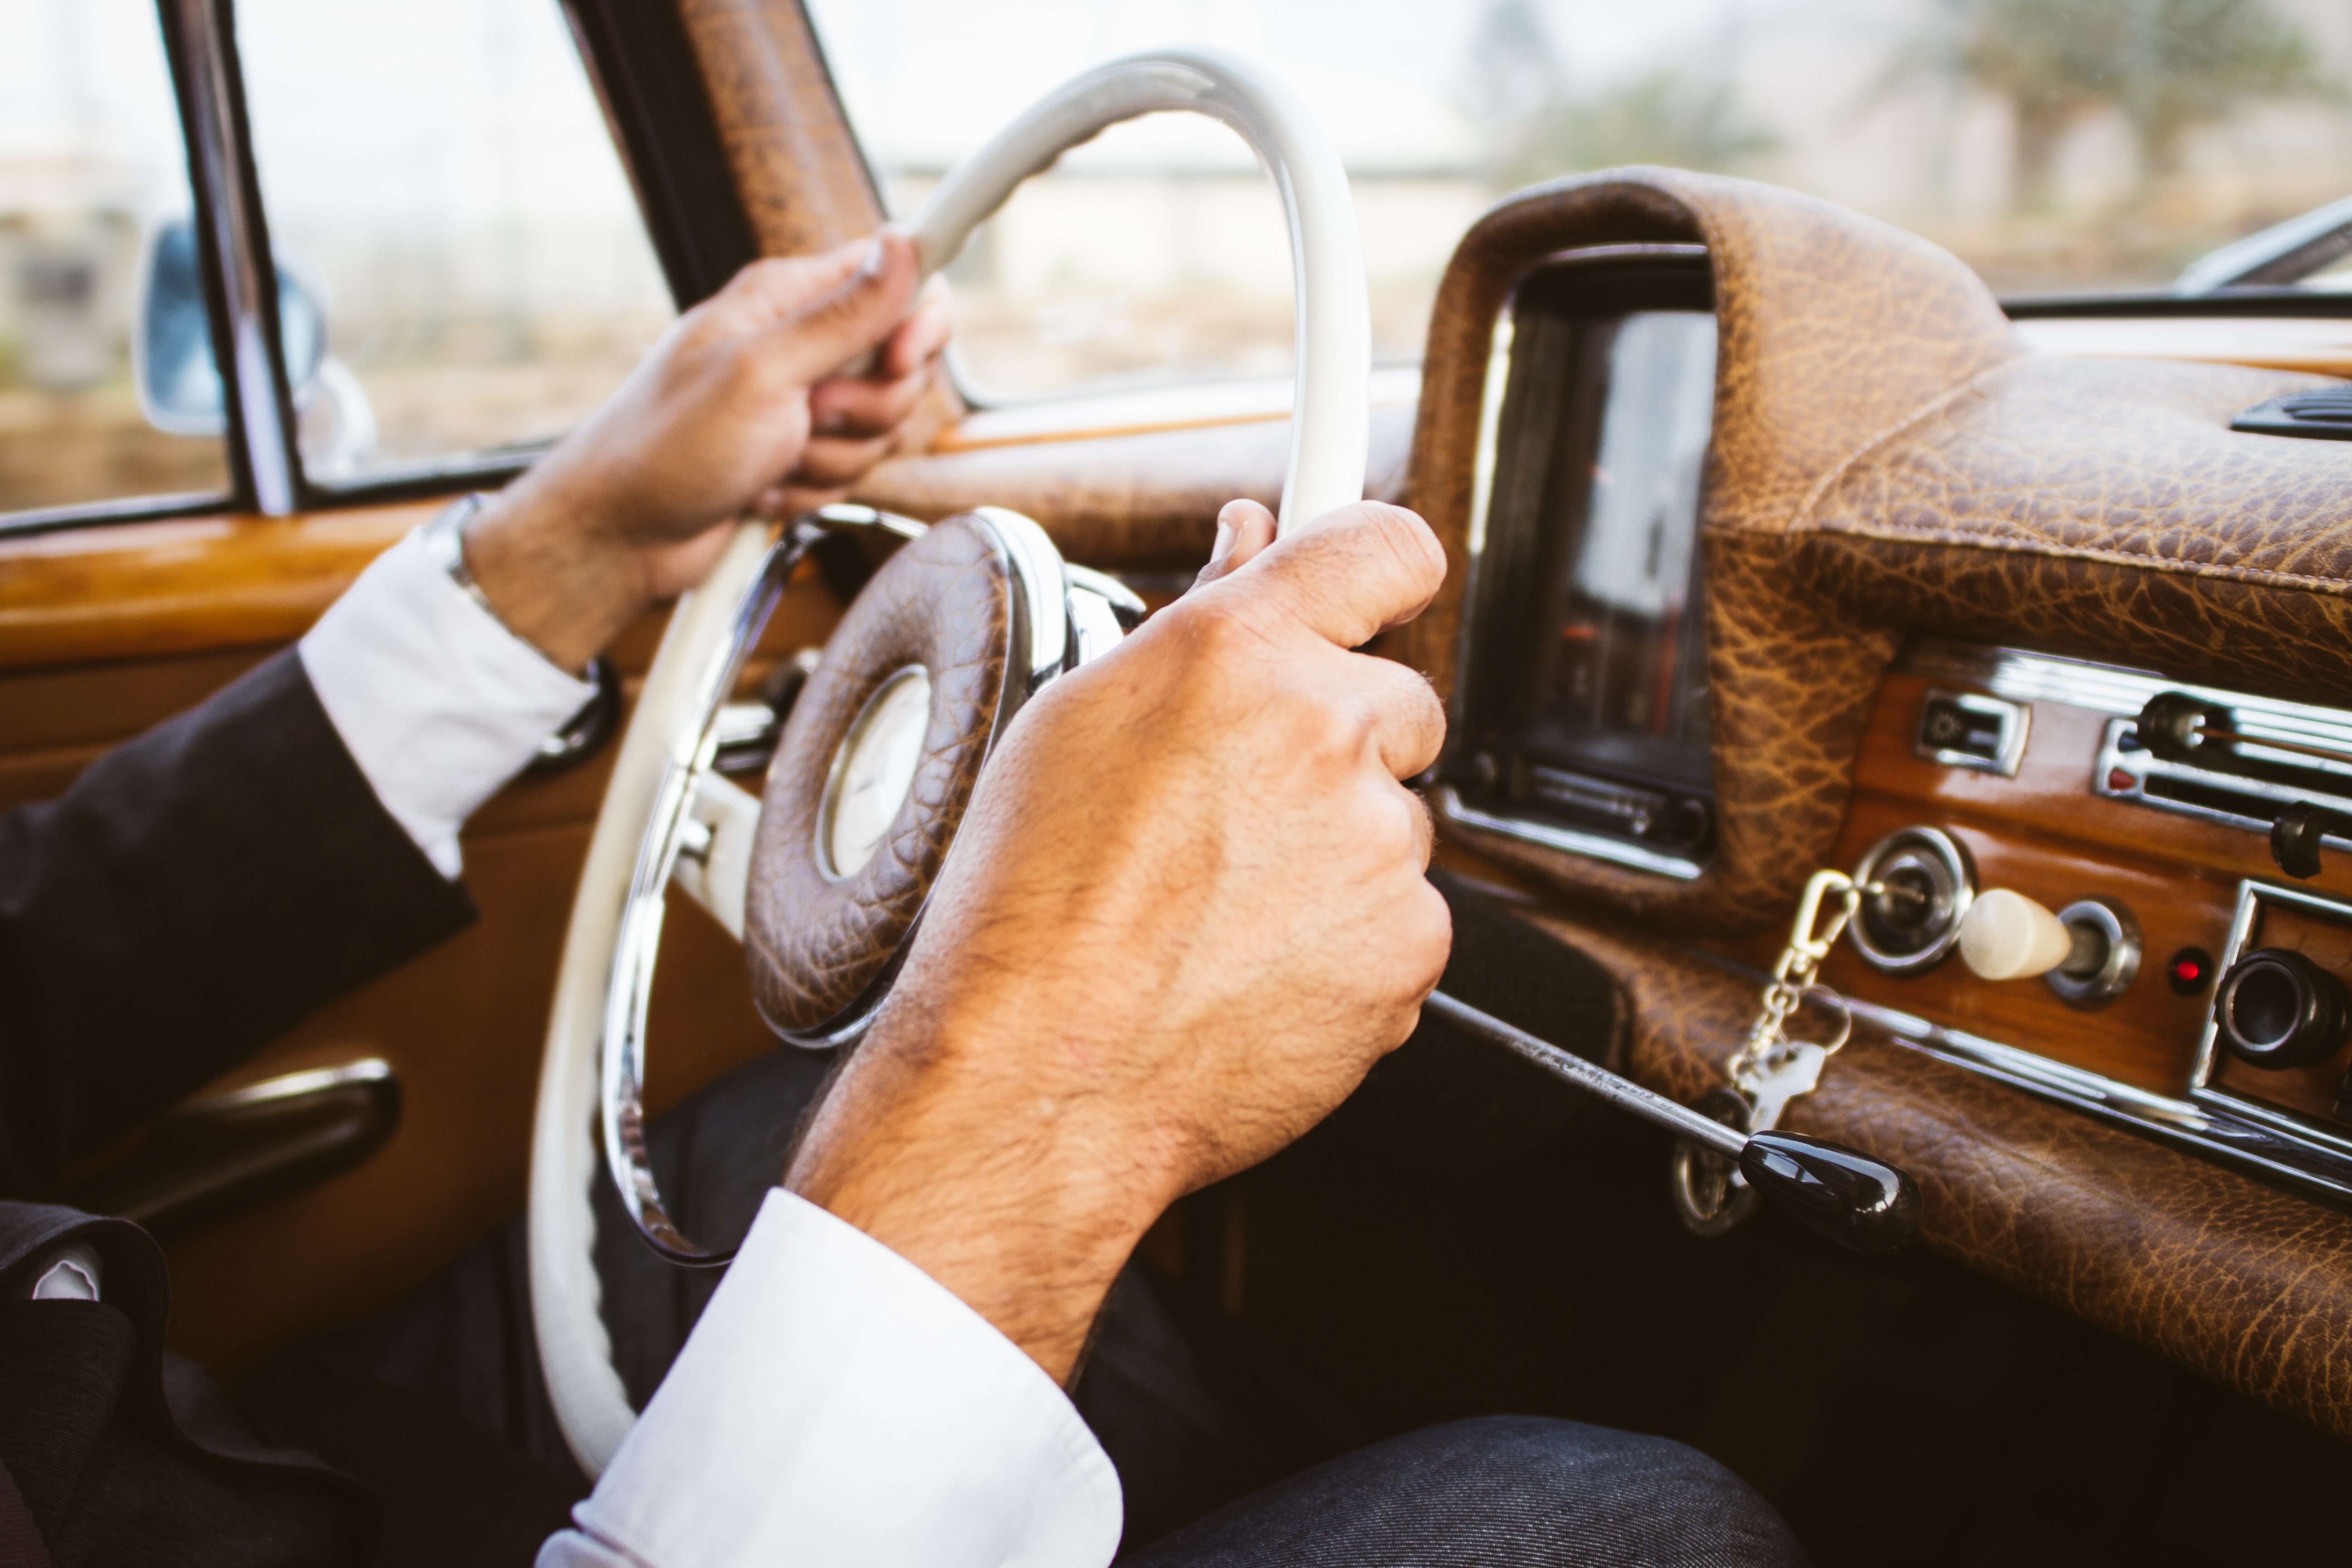
hand, car, vintage, driving, vehicle, steering wheel, dashboard, glasses